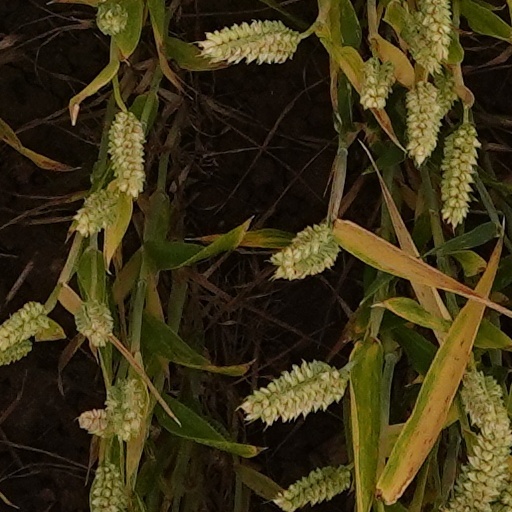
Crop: wheat